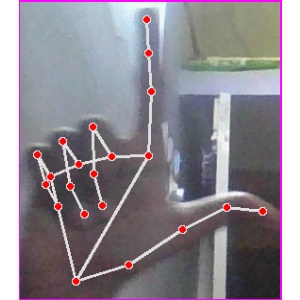
अक्षर: ल